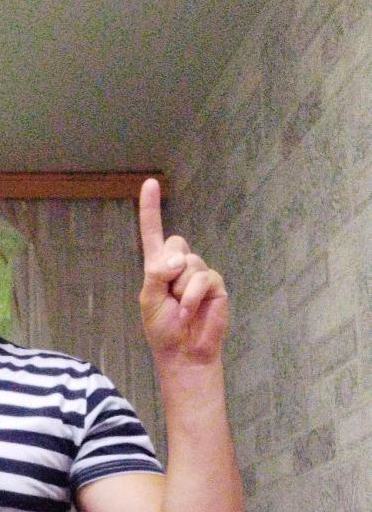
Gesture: one